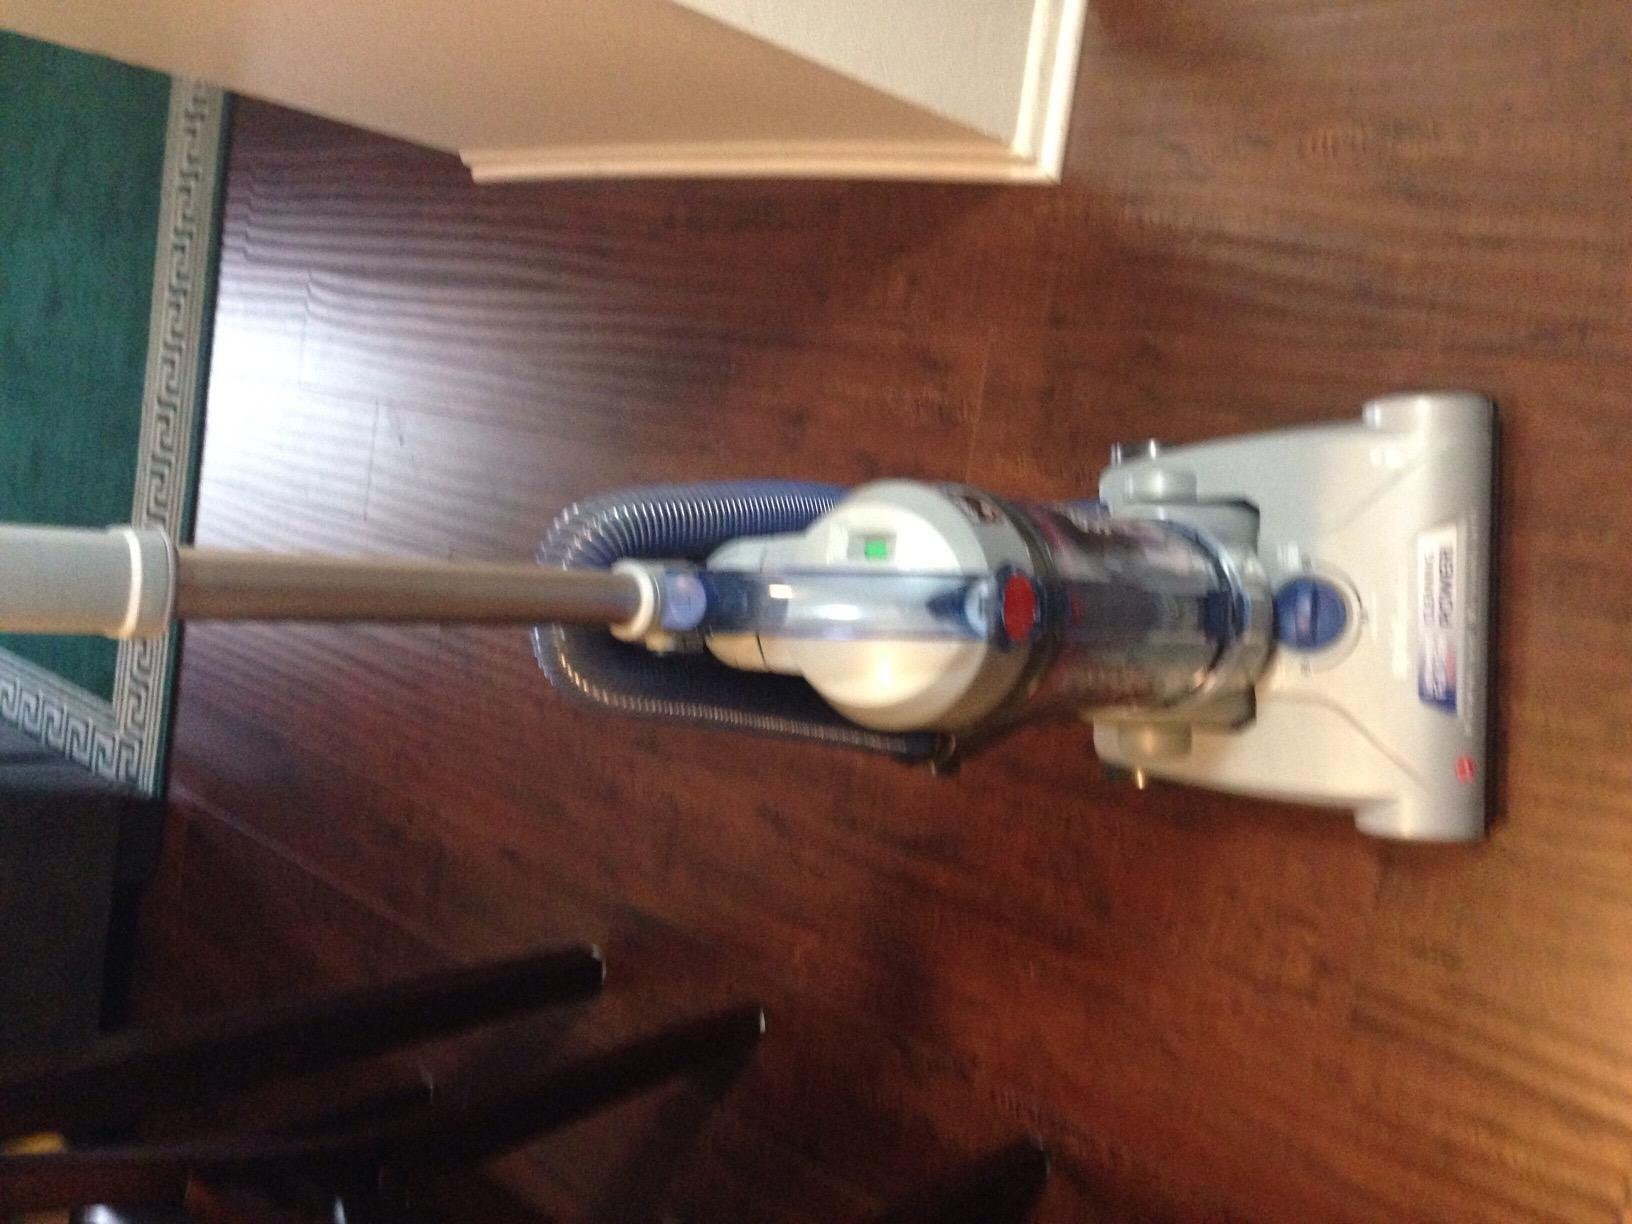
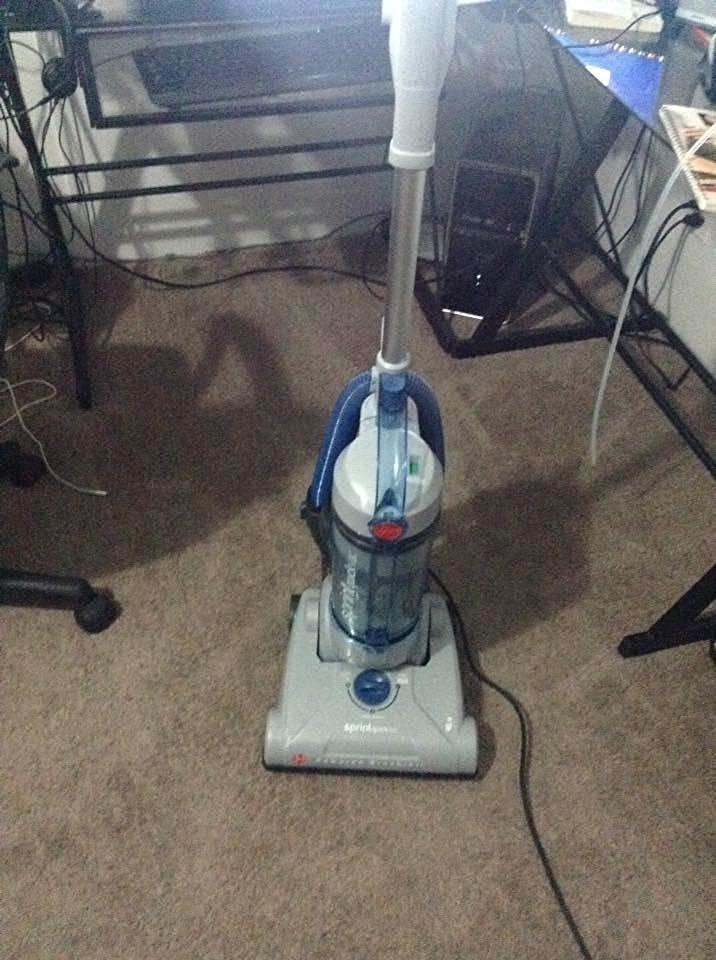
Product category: items_vacuum
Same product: yes